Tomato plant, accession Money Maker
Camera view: bottom (45 deg); turntable rotation: 240 degrees
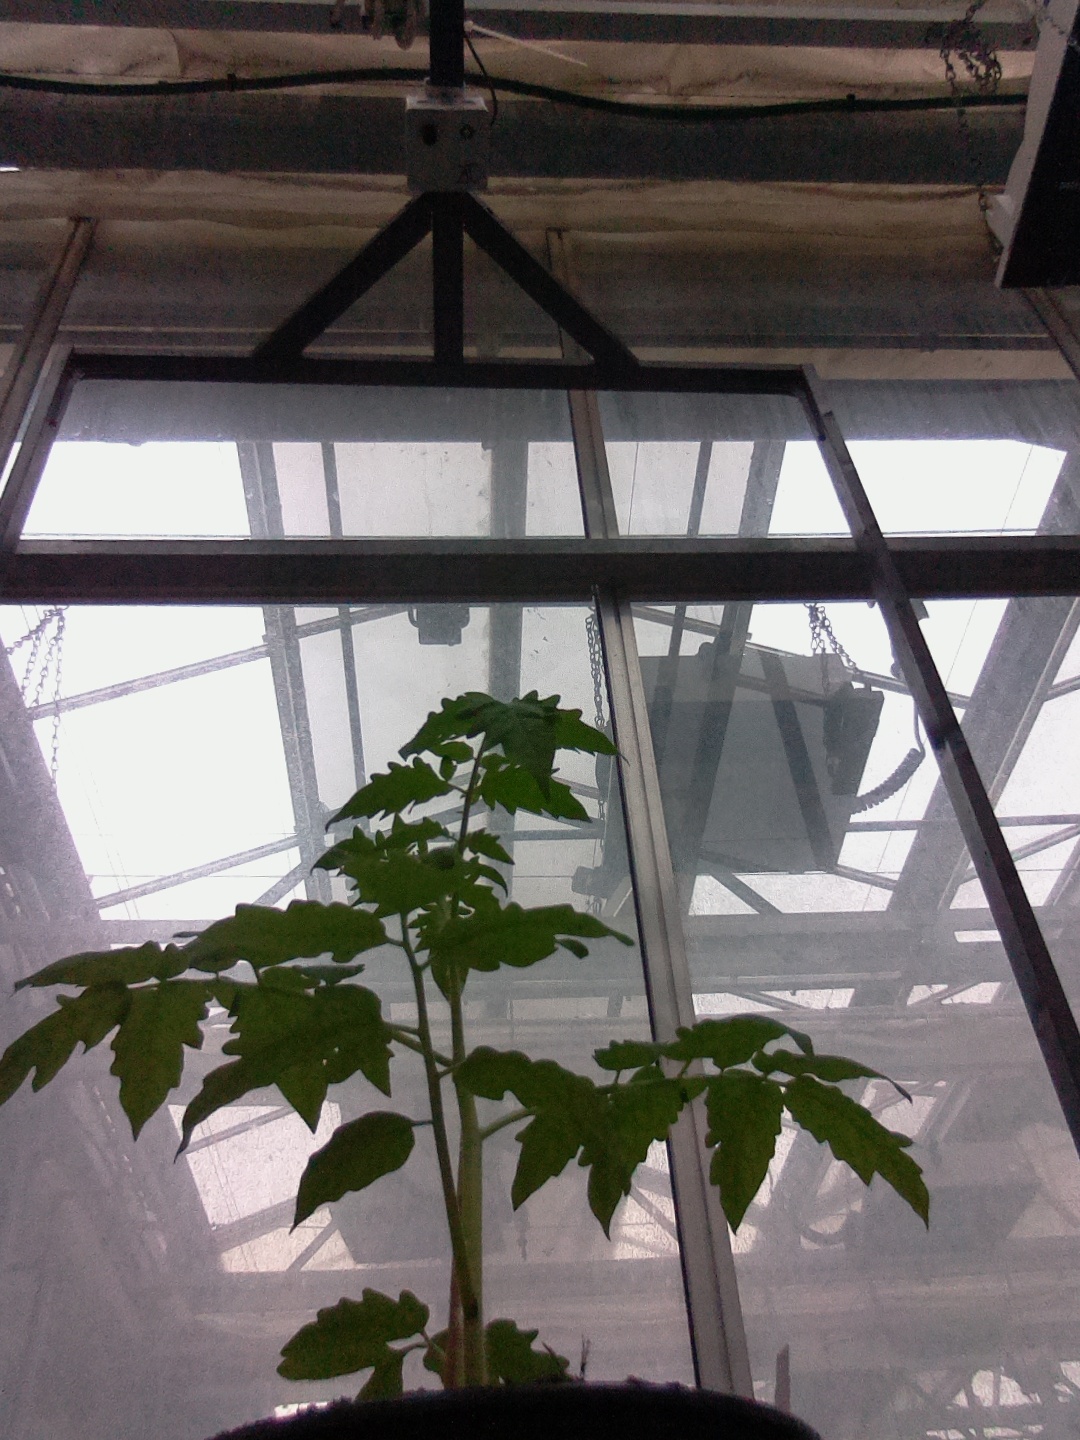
BBCH growth stage 13: 6 of true leaves visible